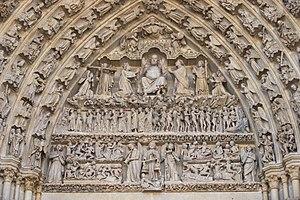
Amiens tympan central This building is classé au titre des Monuments Historiques. It is indexed in the Base Mérimée, a database of architectural heritage maintained by the French Ministry of Culture,